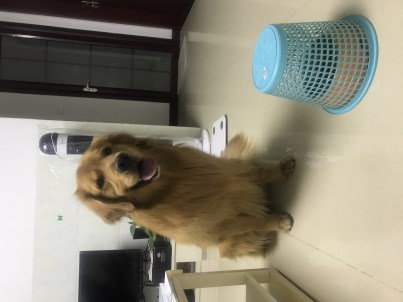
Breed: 5355-n000126-golden_retriever